Kerry county football team

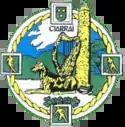
Former Kerry crest (1988–2011)

County name – A bold decorative Celtic-style Ciarraí brand featuring a crowned C which pays homage to the county's moniker, 'The Kingdom'.